Question: Please indicate a possible affordance area of hit_baseball_bat that can be used for hitting
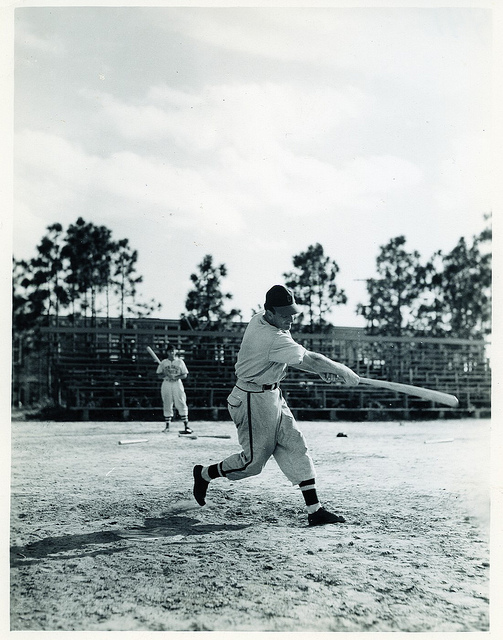
Answer: [405.357, 382.018, 459.175, 408.927]